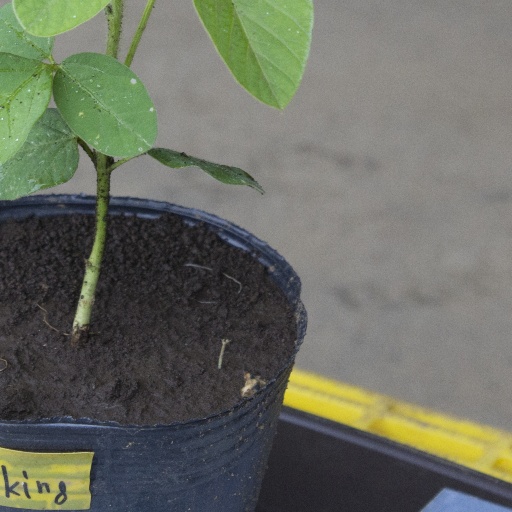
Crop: soybean